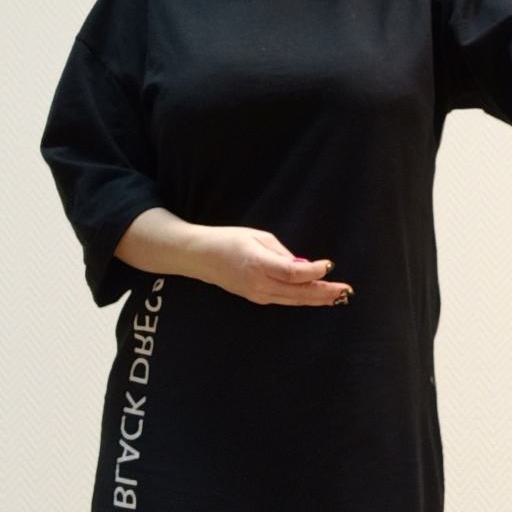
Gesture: no_gesture